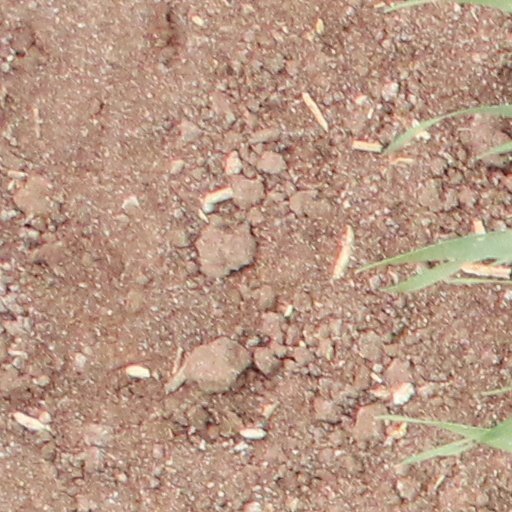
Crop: wheat